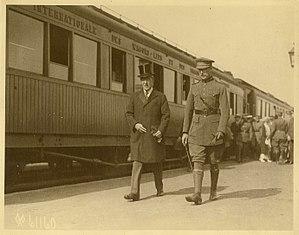
La visite de Woodrow Wilson en Belgique a eu lieu le 18 et 19 juin 1919, quelques mois après la signature de l'armistice de 1918 mettant fin à la Première Guerre mondiale. C'était la première visite d'un président américain en Belgique.